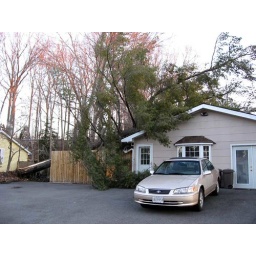
This tree left the power on but put a big dent in the roof and broke rafters in the attic. Feb 2008.